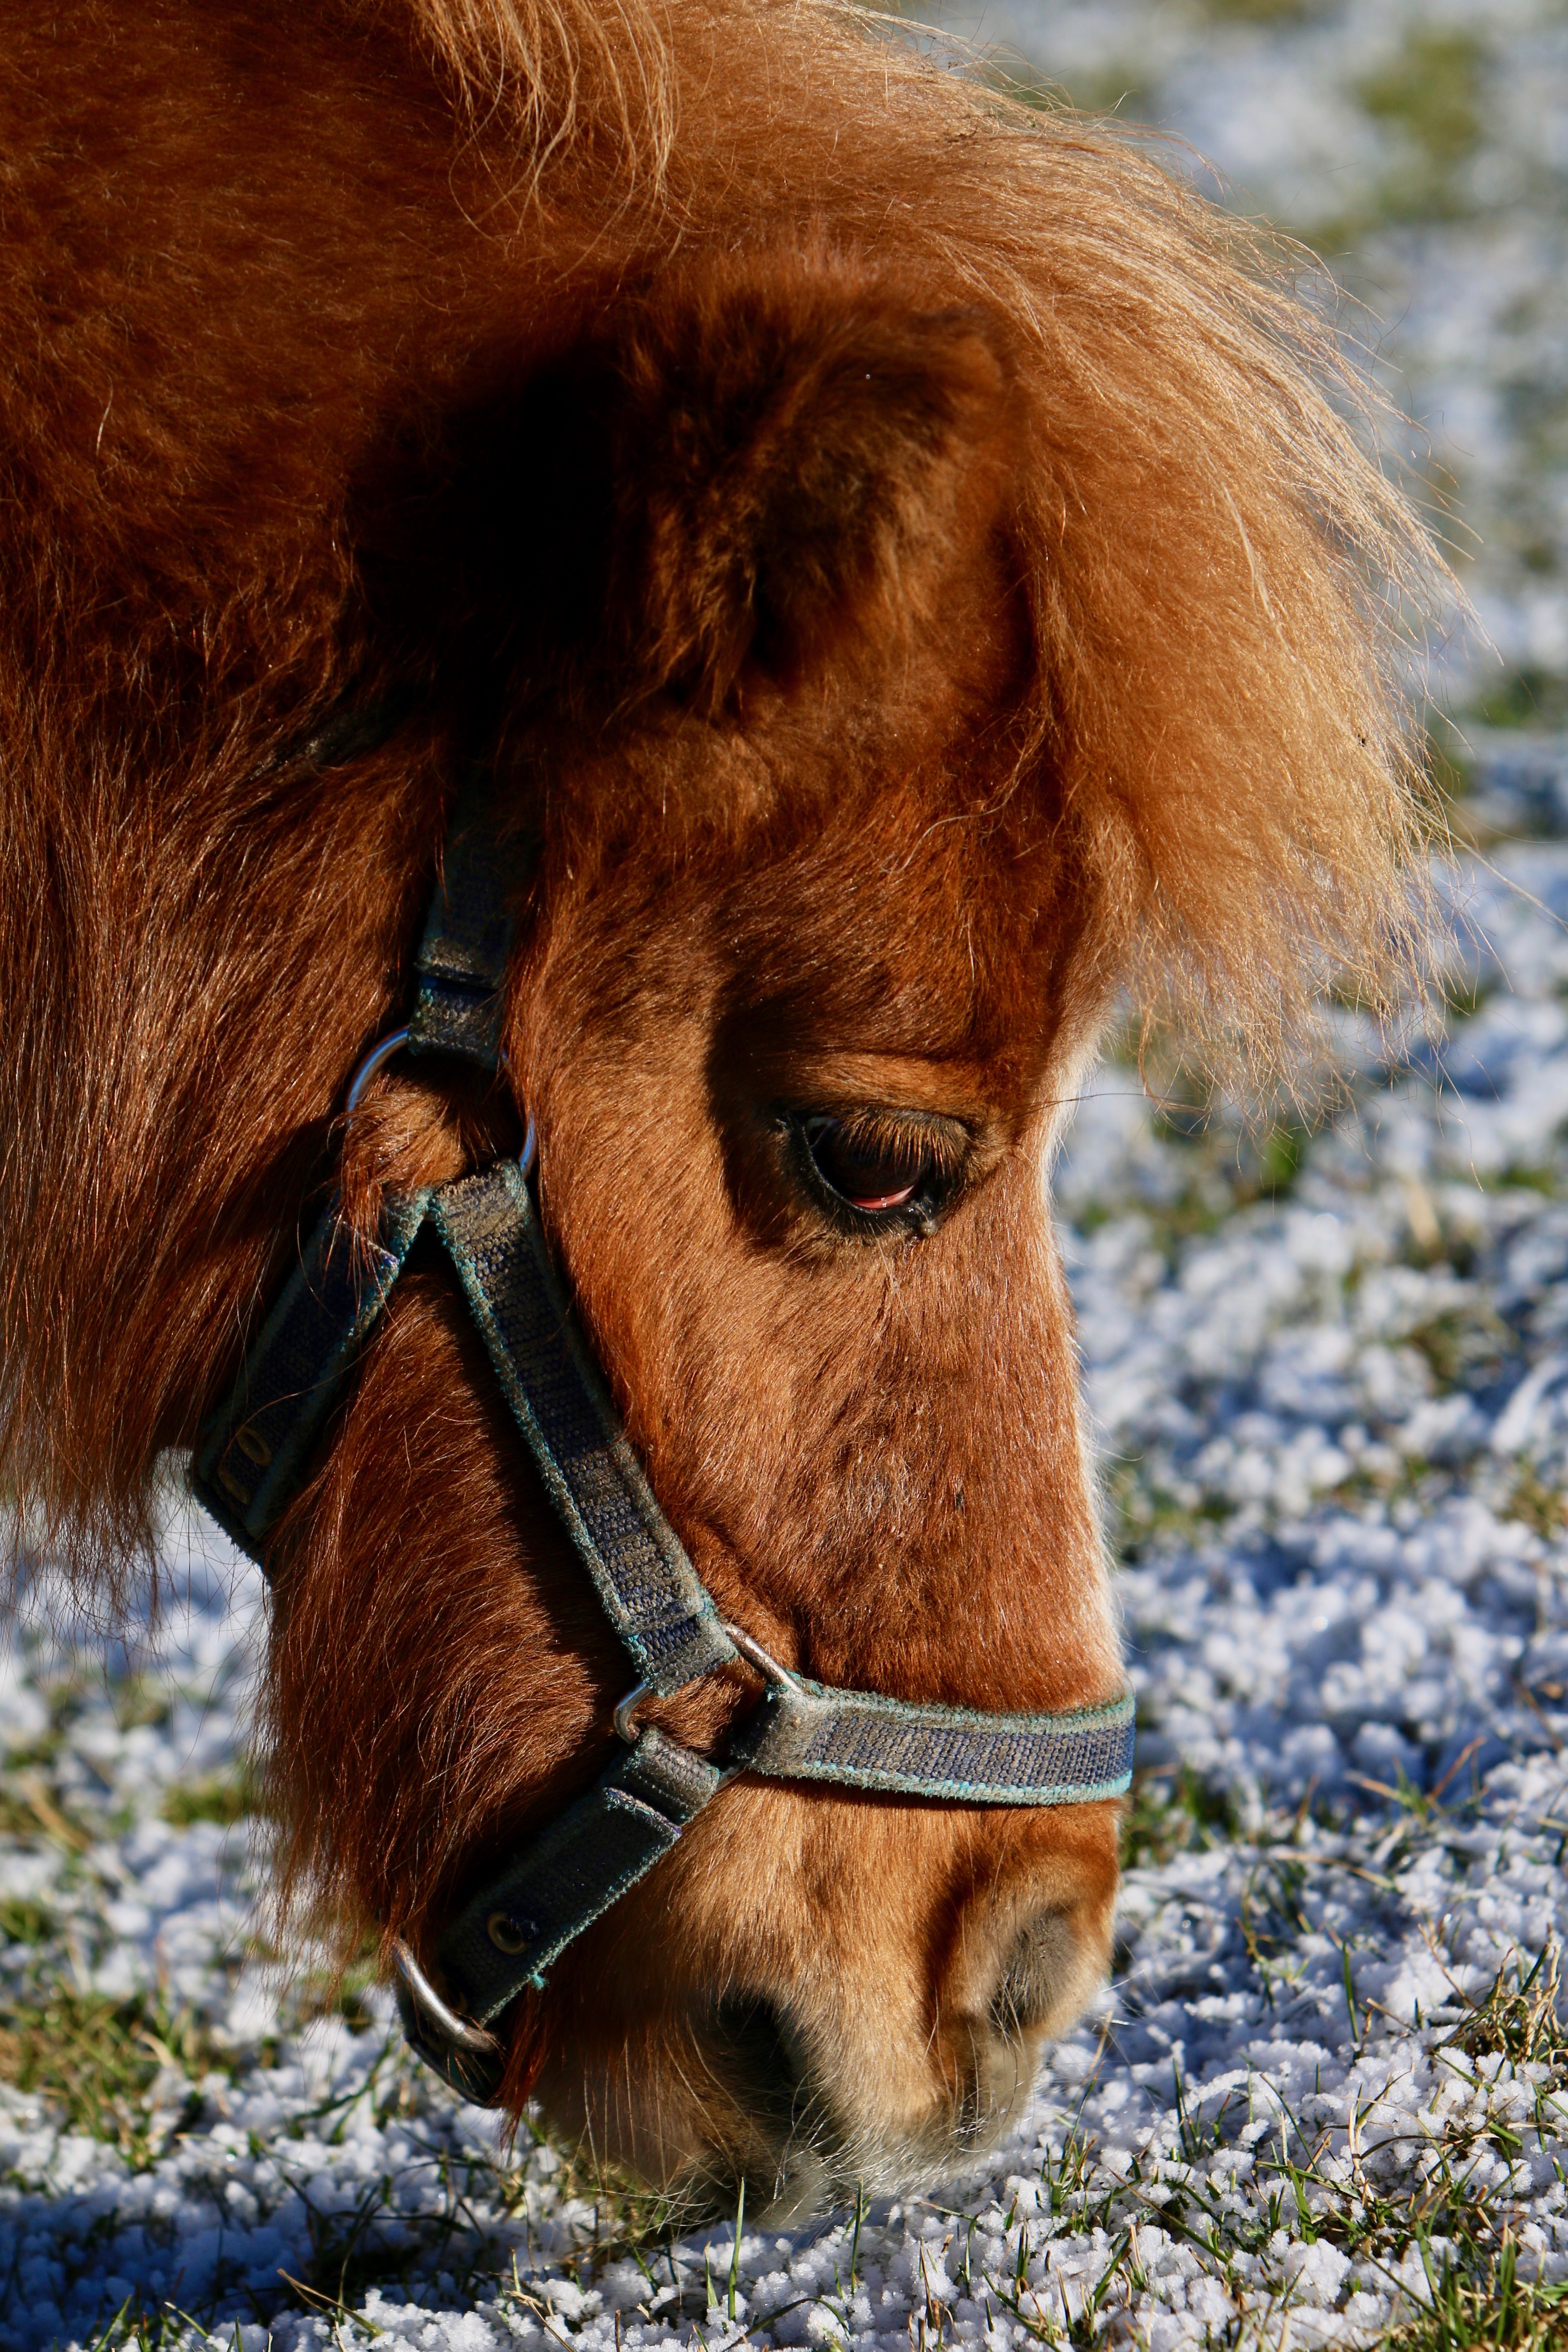
frost, pasture, grazing, horse, mammal, stallion, mane, fauna, close up, eating, pony, head, vertebrate, mare, foal, horse like mammal, mustang horse